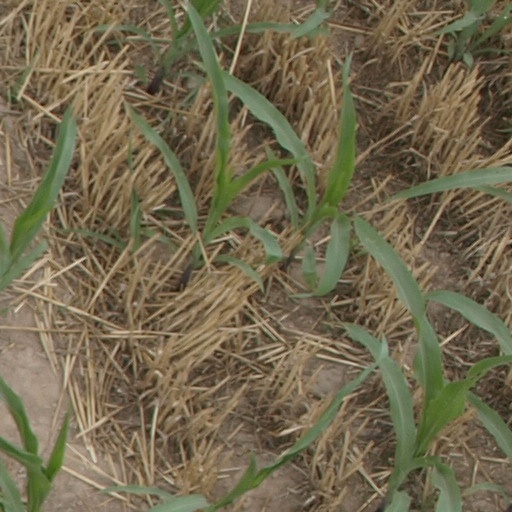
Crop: maize; corn